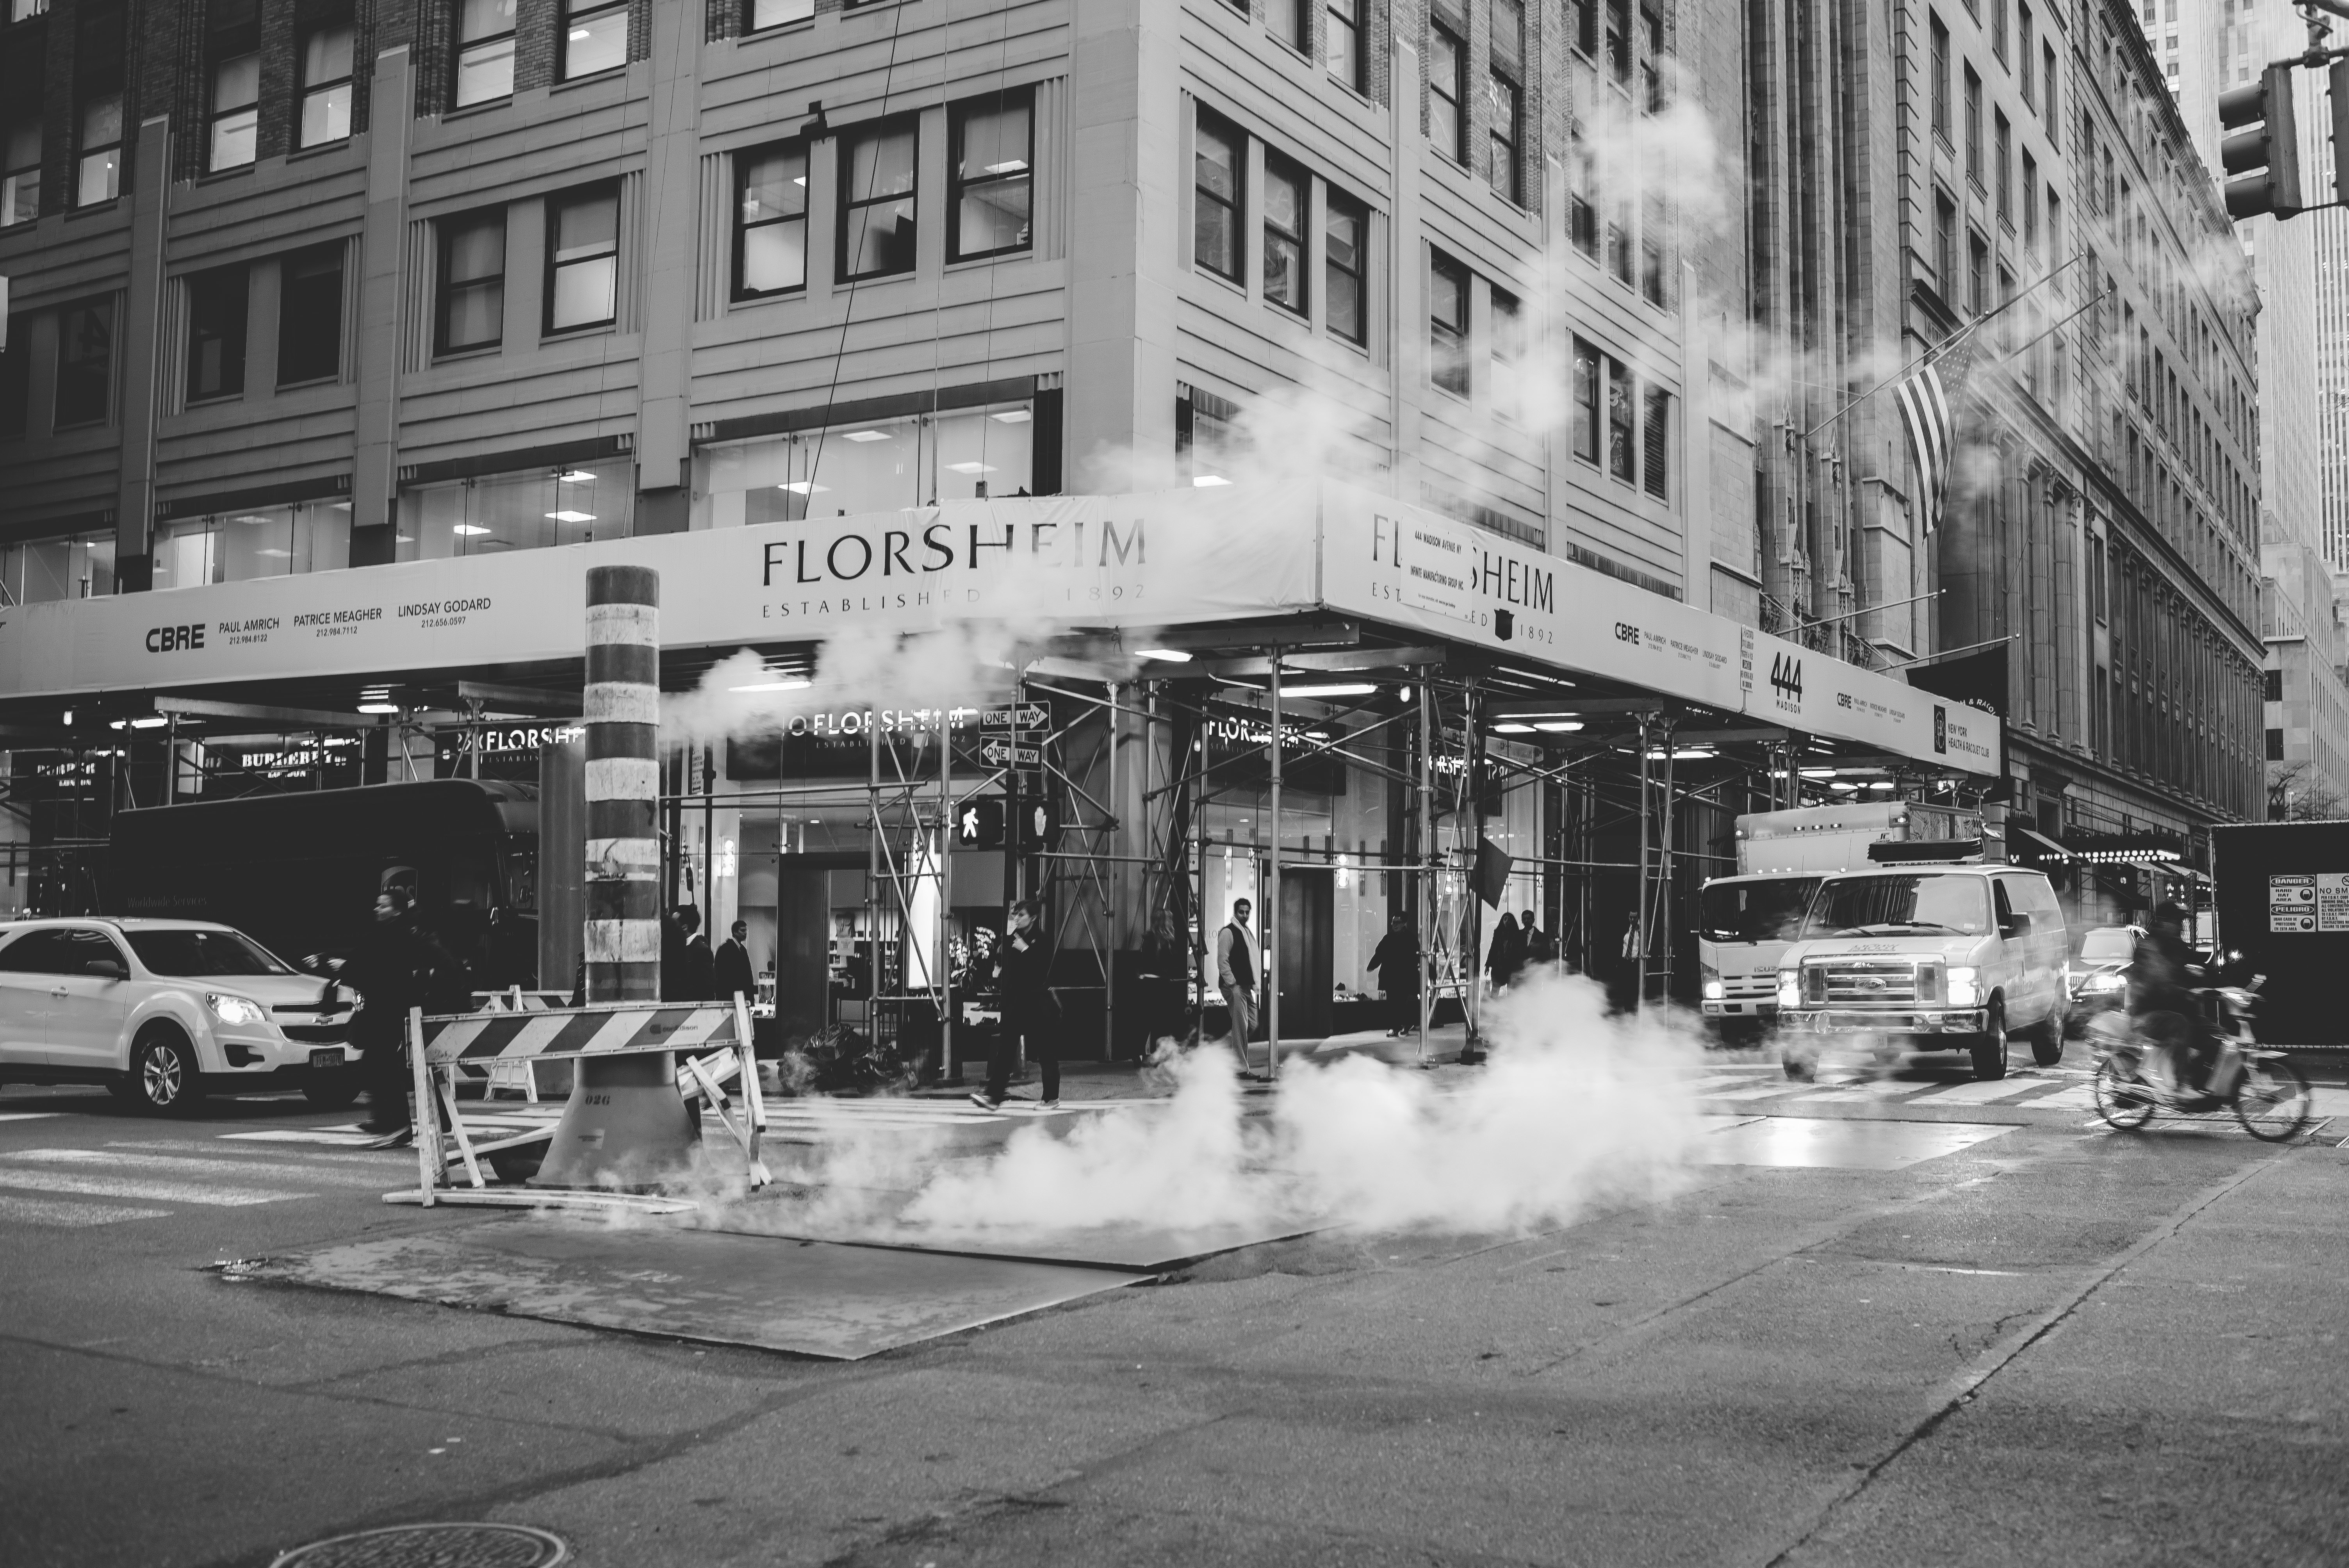
black and white, people, road, street, sidewalk, town, city, urban, cityscape, downtown, transportation, store, vehicle, monochrome, lifestyle, lane, infrastructure, metropolis, neighbourhood, urban area, monochrome photography, residential area, human settlement